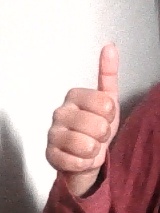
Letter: aleff